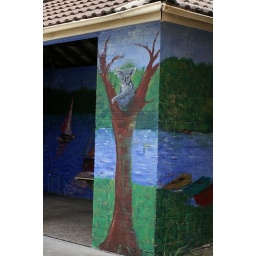
Koala in a tree in a mural on bus shelter at Windang NSW 2528, Australia